Timeline of United States discoveries

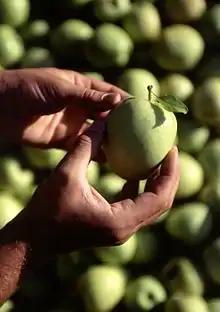
Golden Delicious

Tyrannosaurus, a bipedal carnivore, is a genus of theropod dinosaur. The species Tyrannosaurus rex, commonly abbreviated to T. rex, is a fixture in popular culture. It lived throughout what is now western North America, with a much wider range than other tyrannosaurids. Fossils are found in a variety of rock formations dating to the last two million years of the Cretaceous Period, 67 to 66 million years ago. It was among the last non-avian dinosaurs to exist prior to the Cretaceous–Tertiary extinction event. In 1902, the first skeleton of Tyrannosaurus was discovered in Hell Creek, Montana by American paleontologist Barnum Brown. In 1908, Brown discovered a better preserved skeleton of Tyrannosaurus.